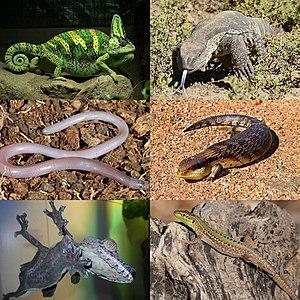
Les Lacertiliens sont un sous-ordre de reptiles diapsides de l'ordre des squamates. Leur classification prête à débat car on sait aujourd'hui que ce groupe est paraphylétique. Ils font partie des squamates, aux côtés des amphisbènes et des serpents. Ce taxon regroupe environ 6 210 espèces de « lézards » au sens large.